Deçan

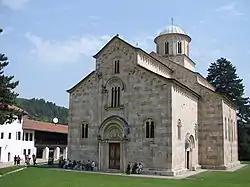
Visoki Dečani monastery was founded in the first half of the 14th century

The chrysobulls listed that Visoki Dečani held such rights over 2,097 households of meropsi (dependent farmers-serfs), 266 Vlach households (pastoral communities) and 69 "sokalniki" (craftsmen) over a large area in southern Serbia, Kosovo, Montenegro and north Albania. In the charters of Deçan, there were several cases where a father had an Albanian name and his son would have a Serbian name. This has been interpreted as highlighting the process of serbianisation in the region.